Auguste-Louis Lepère

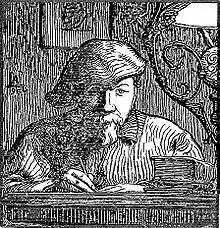
Louis-Auguste Lepère – Self-Portrait 1895 – Wood engraving – Cleveland Museum of Art

Louis-Auguste Lepère (30 November 1849 – 20 November 1918) was a French painter and etcher. Lepère is also considered a leader in the creative revival of wood engraving in Europe.